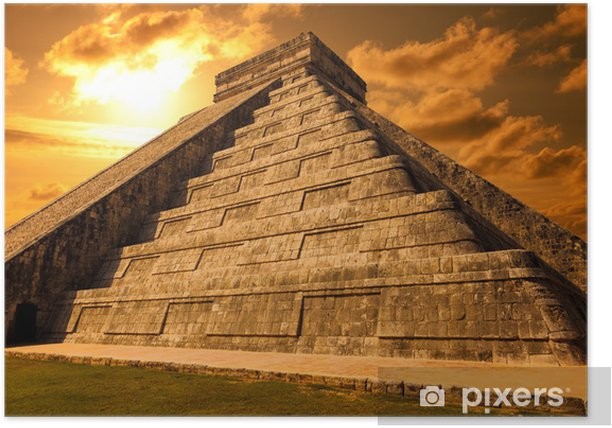
Landmark: Chichen Itza